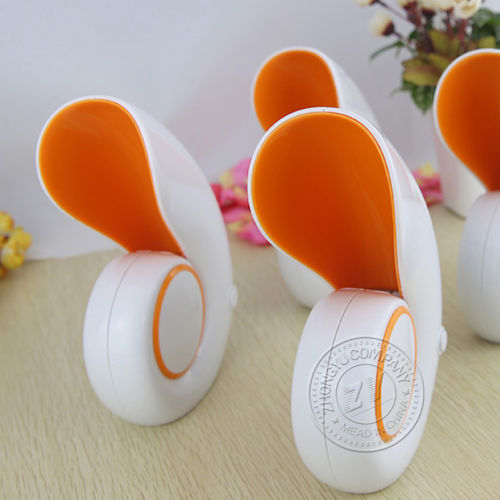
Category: fan